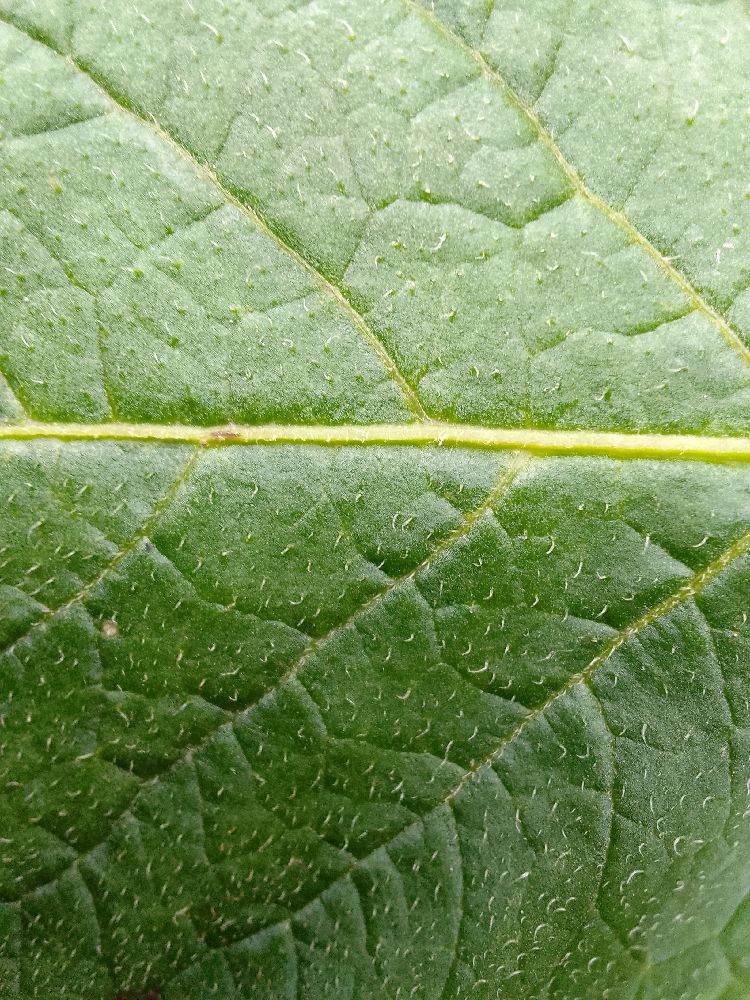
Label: Healthy